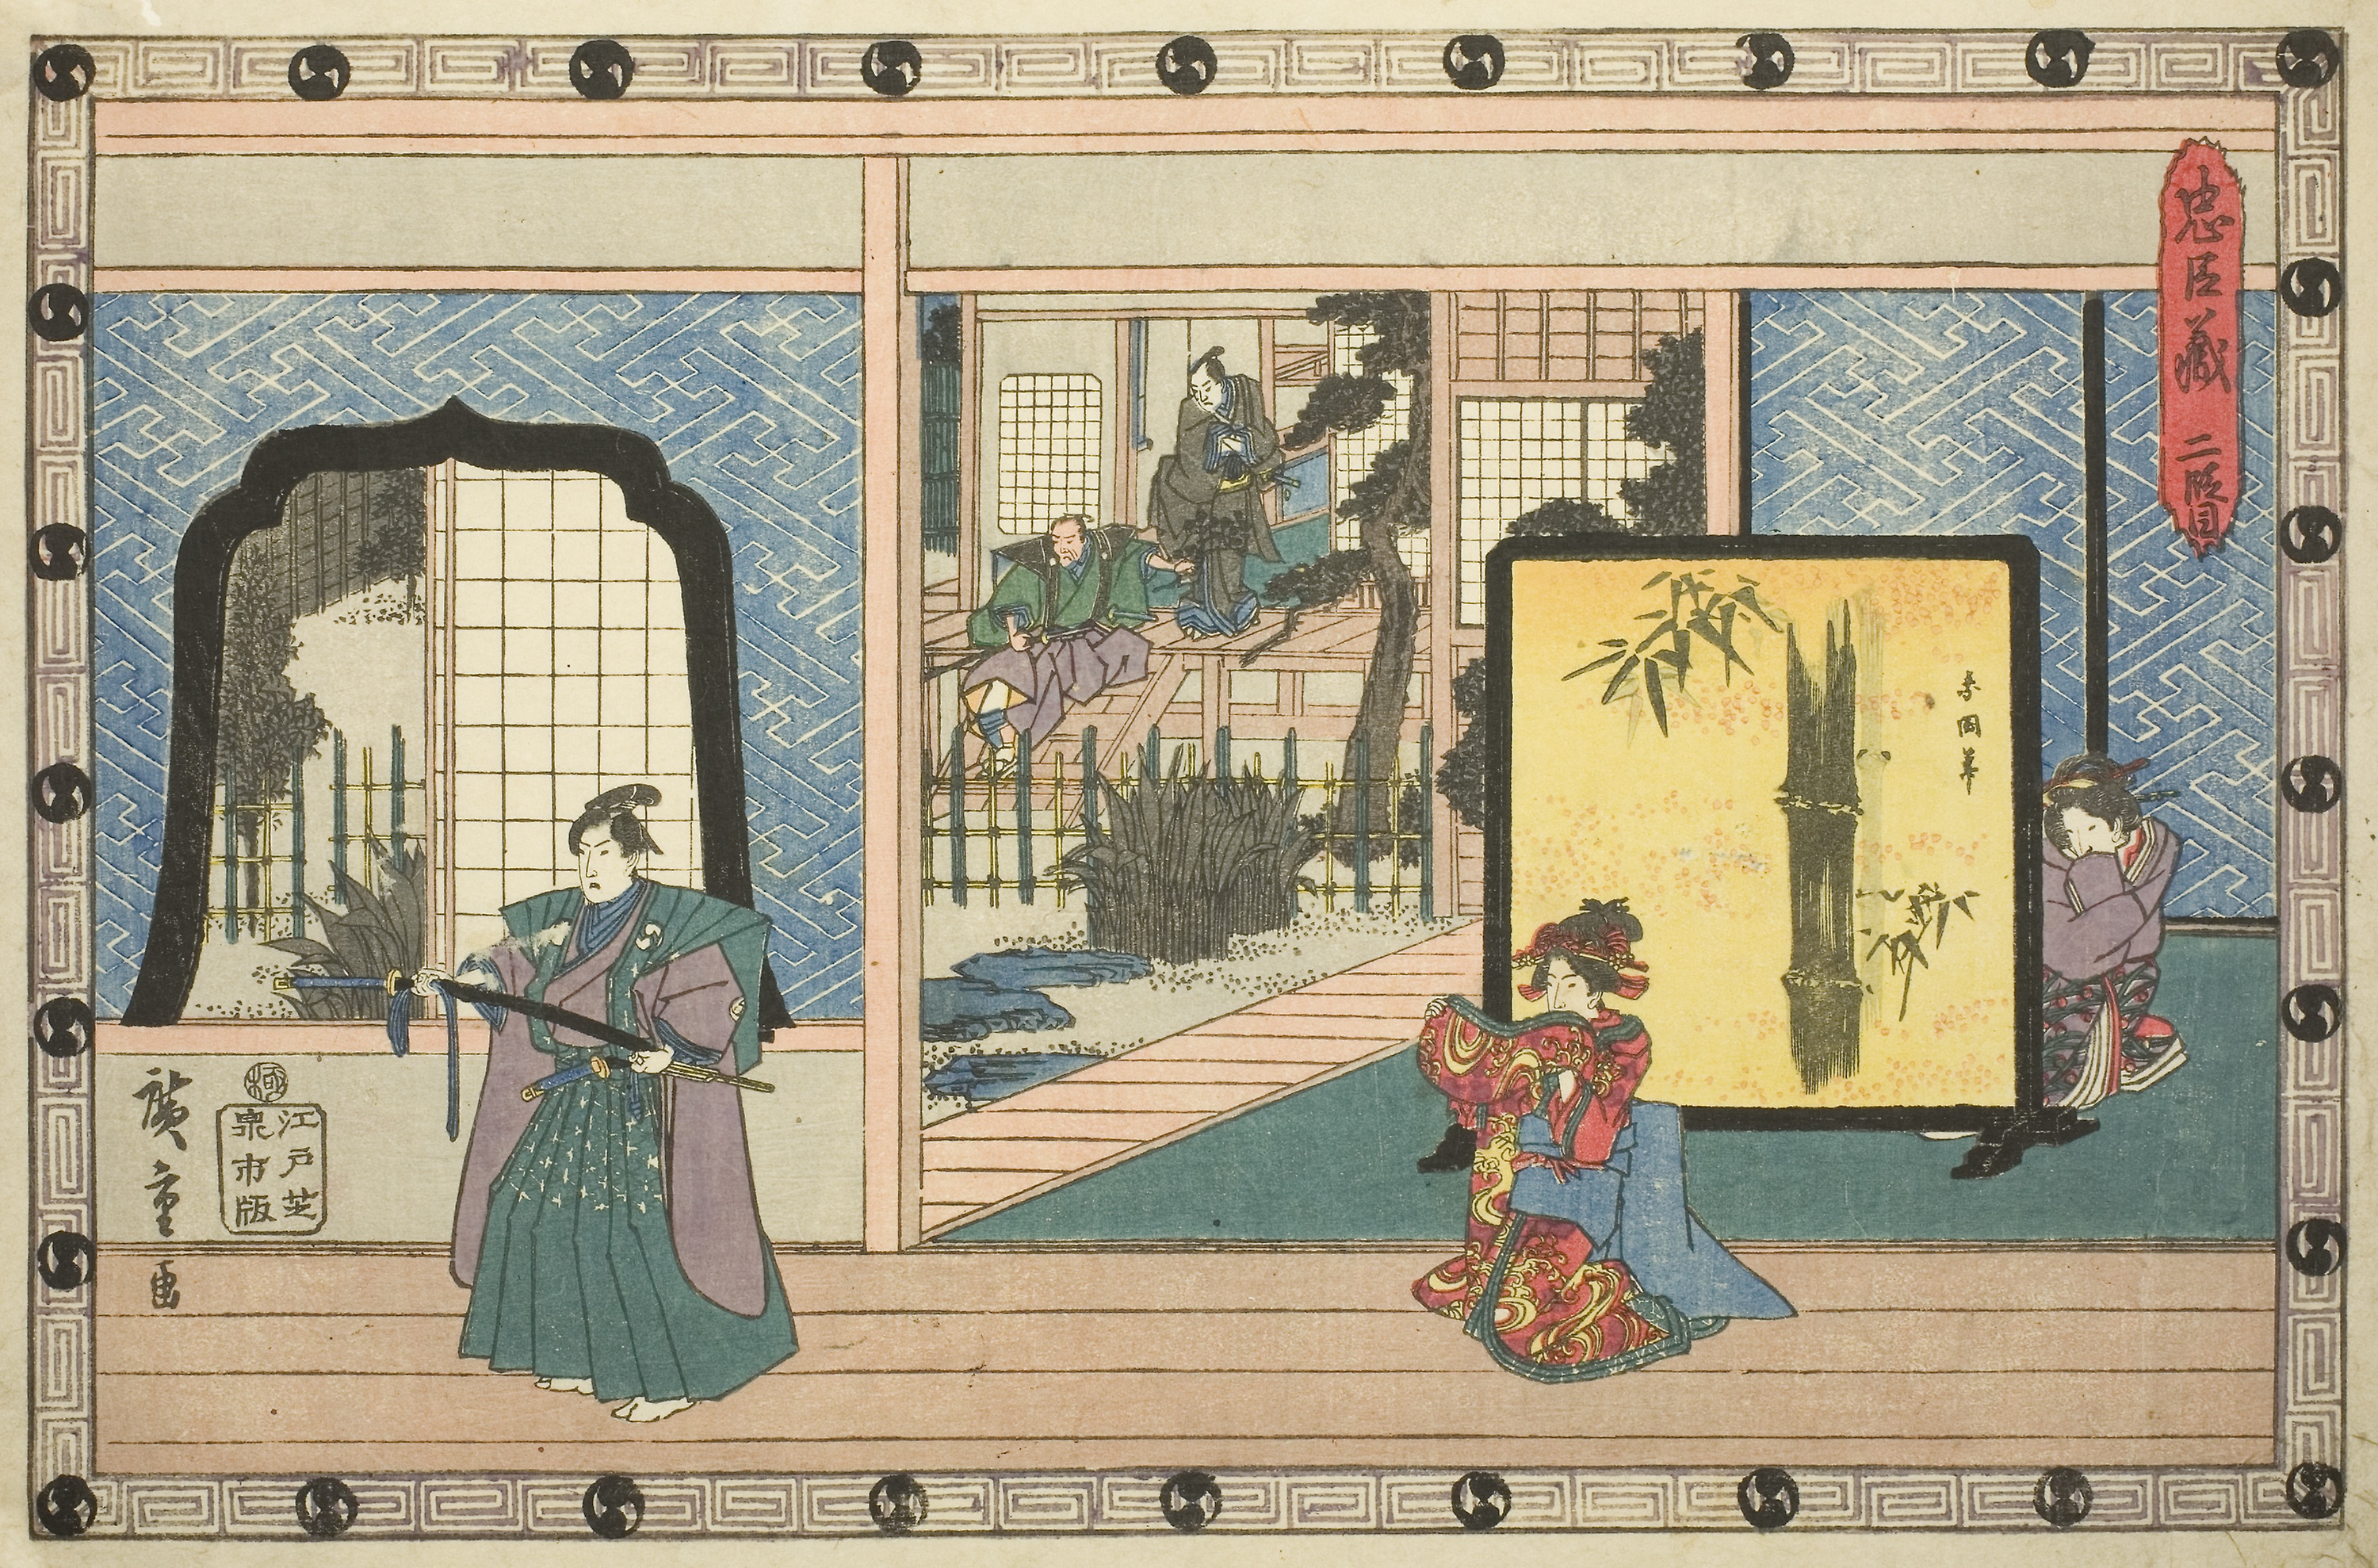
art, illustration, history, painting, miniature